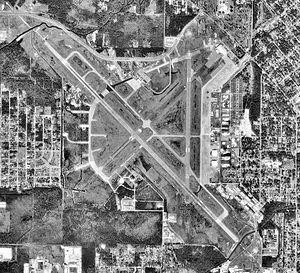
L'aéroport international de Gulfport-Biloxi est situé à Gulfport, comté de Harrison, dans l'État du Mississippi aux États-Unis. Il dessert également la ville de Biloxi.